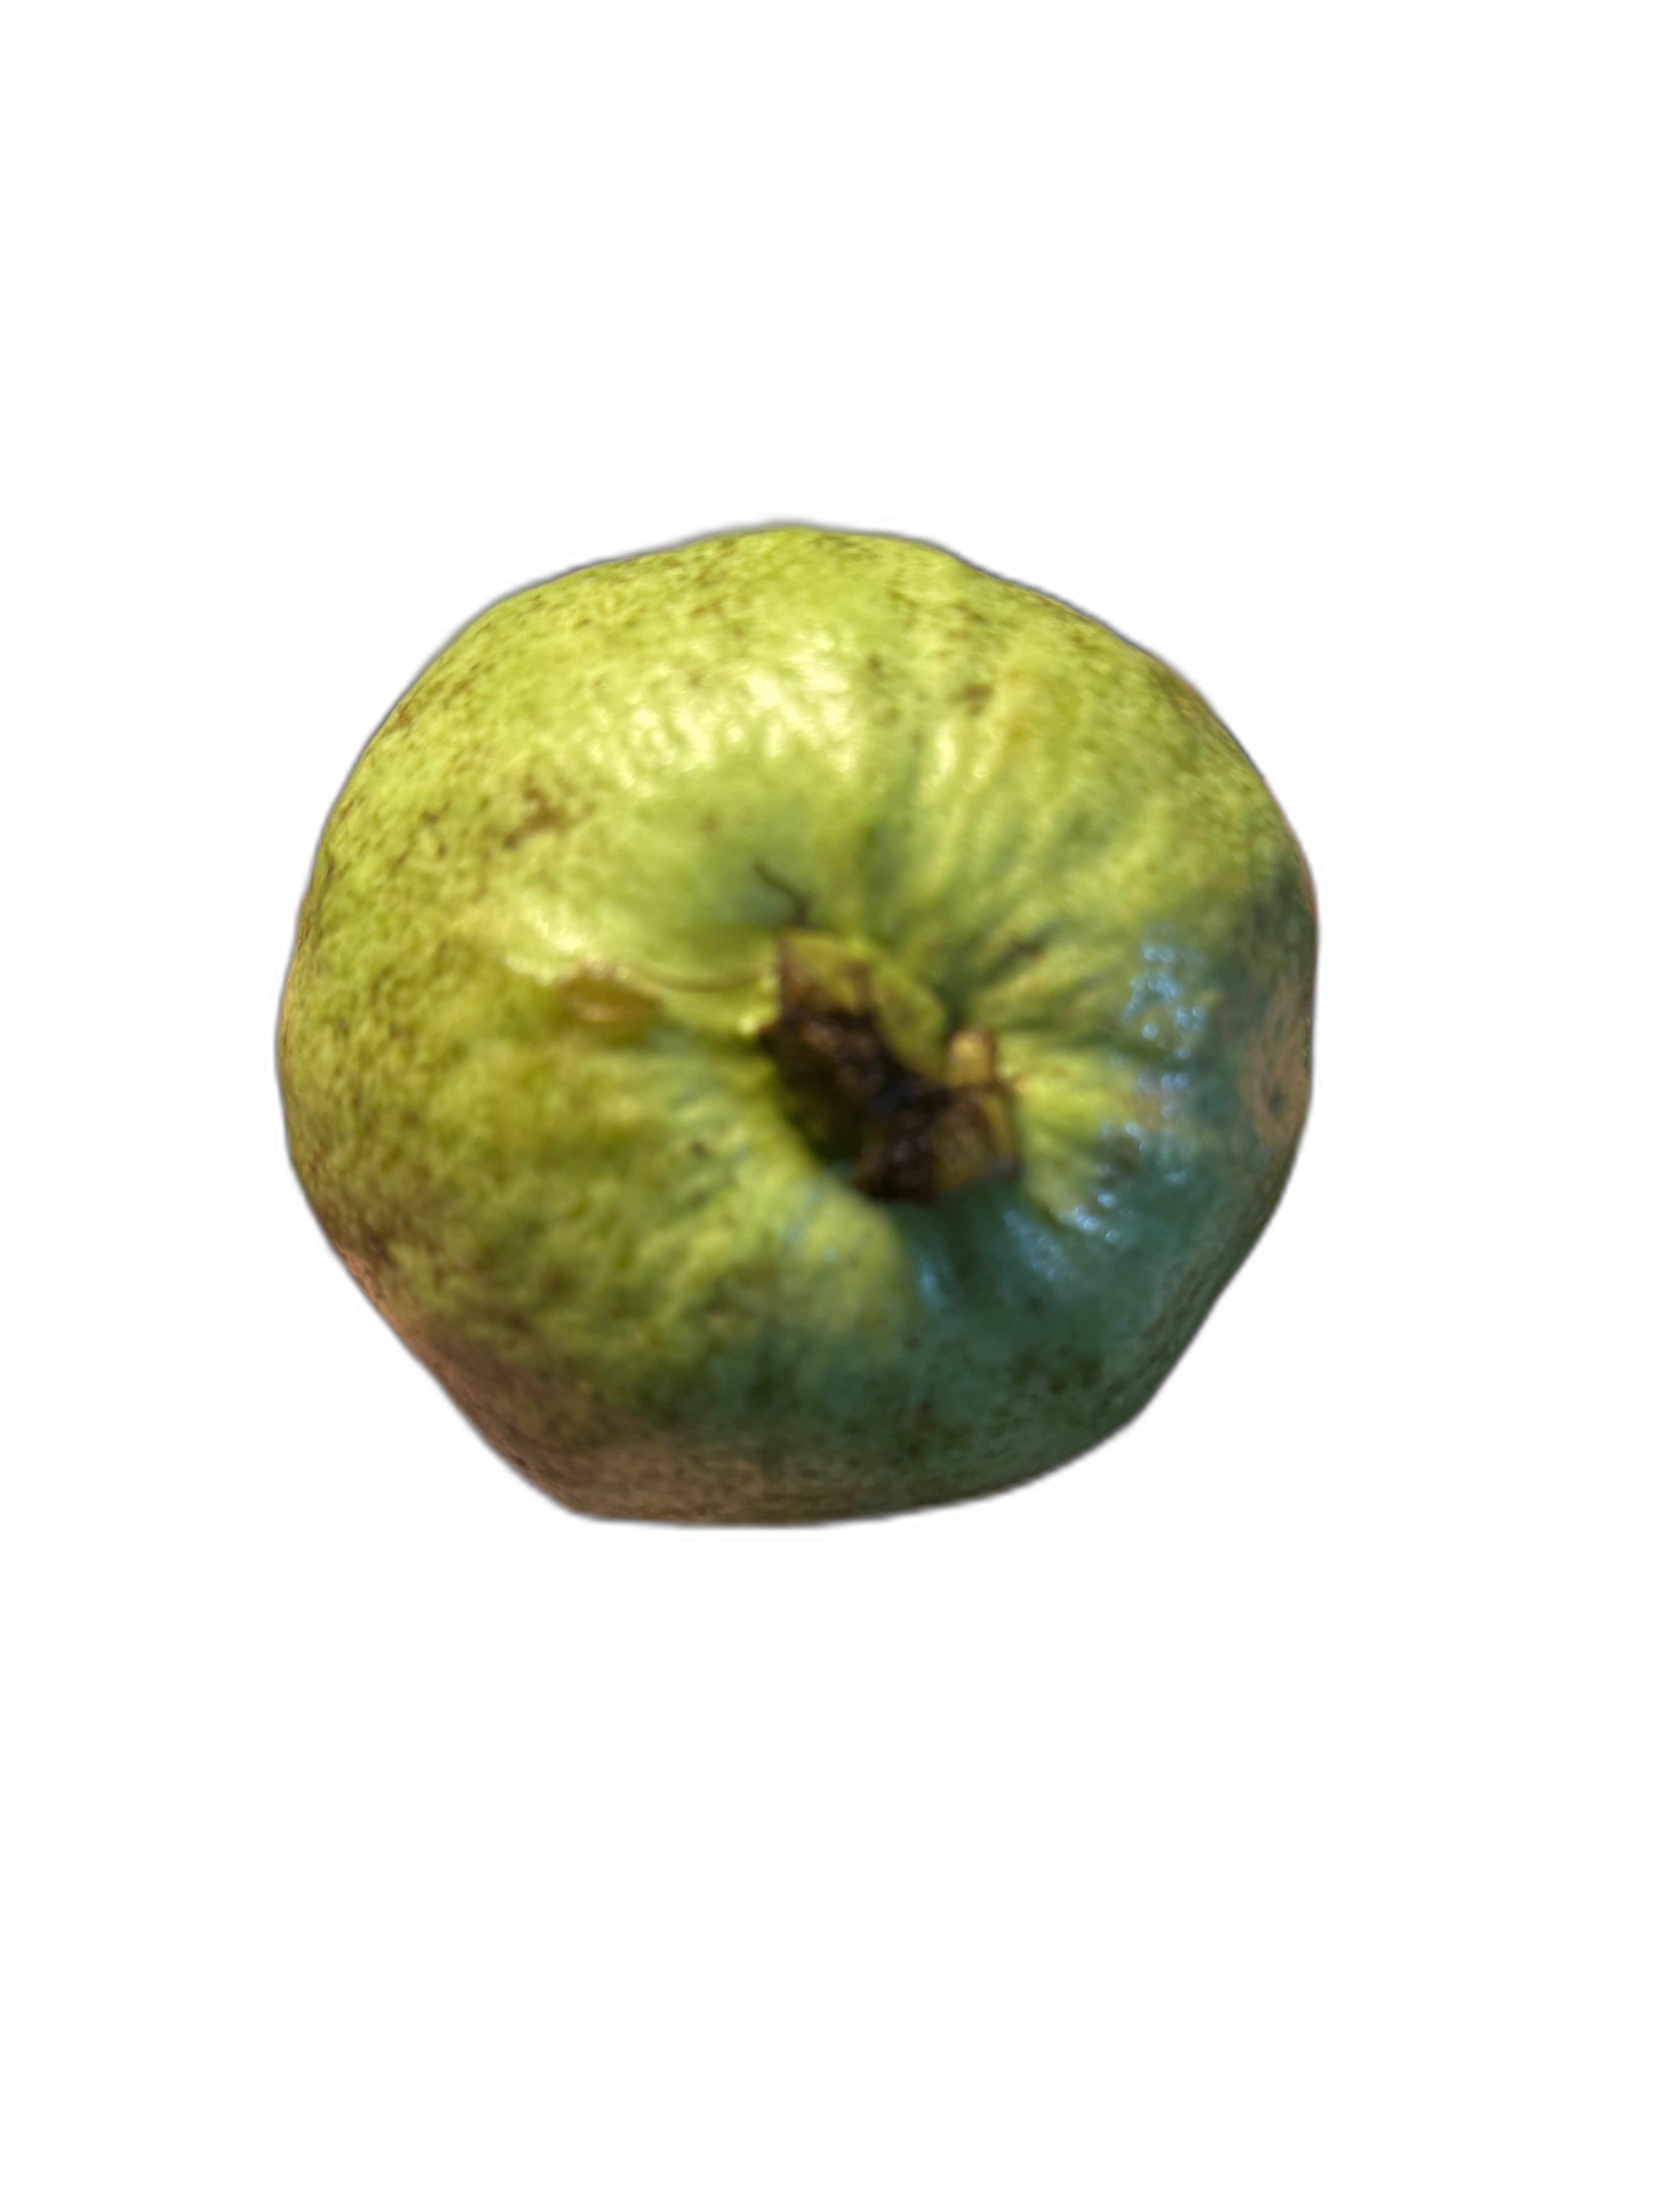
Plant part: fruit
Disease: Scab